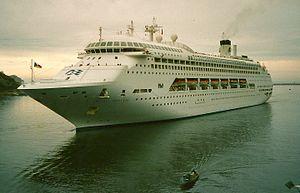
Princess Cruises est une compagnie maritime américaine spécialisée dans les croisières. Elle appartient au groupe Carnival Group, qui détient également d’autres compagnies dont Carnival Cruise Lines, la Cunard, la Holland America Line et Costa Croisières.